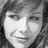
Emotion: happy